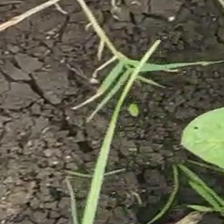
Weed species: Harali_(Cynodon_dactylon)